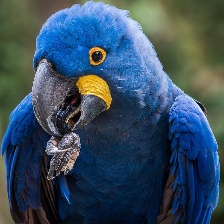
Species: HYACINTH MACAW
Scientific name: ANODORHYNCHUS HYACINTHINUS
ImageNet parent category: macaw